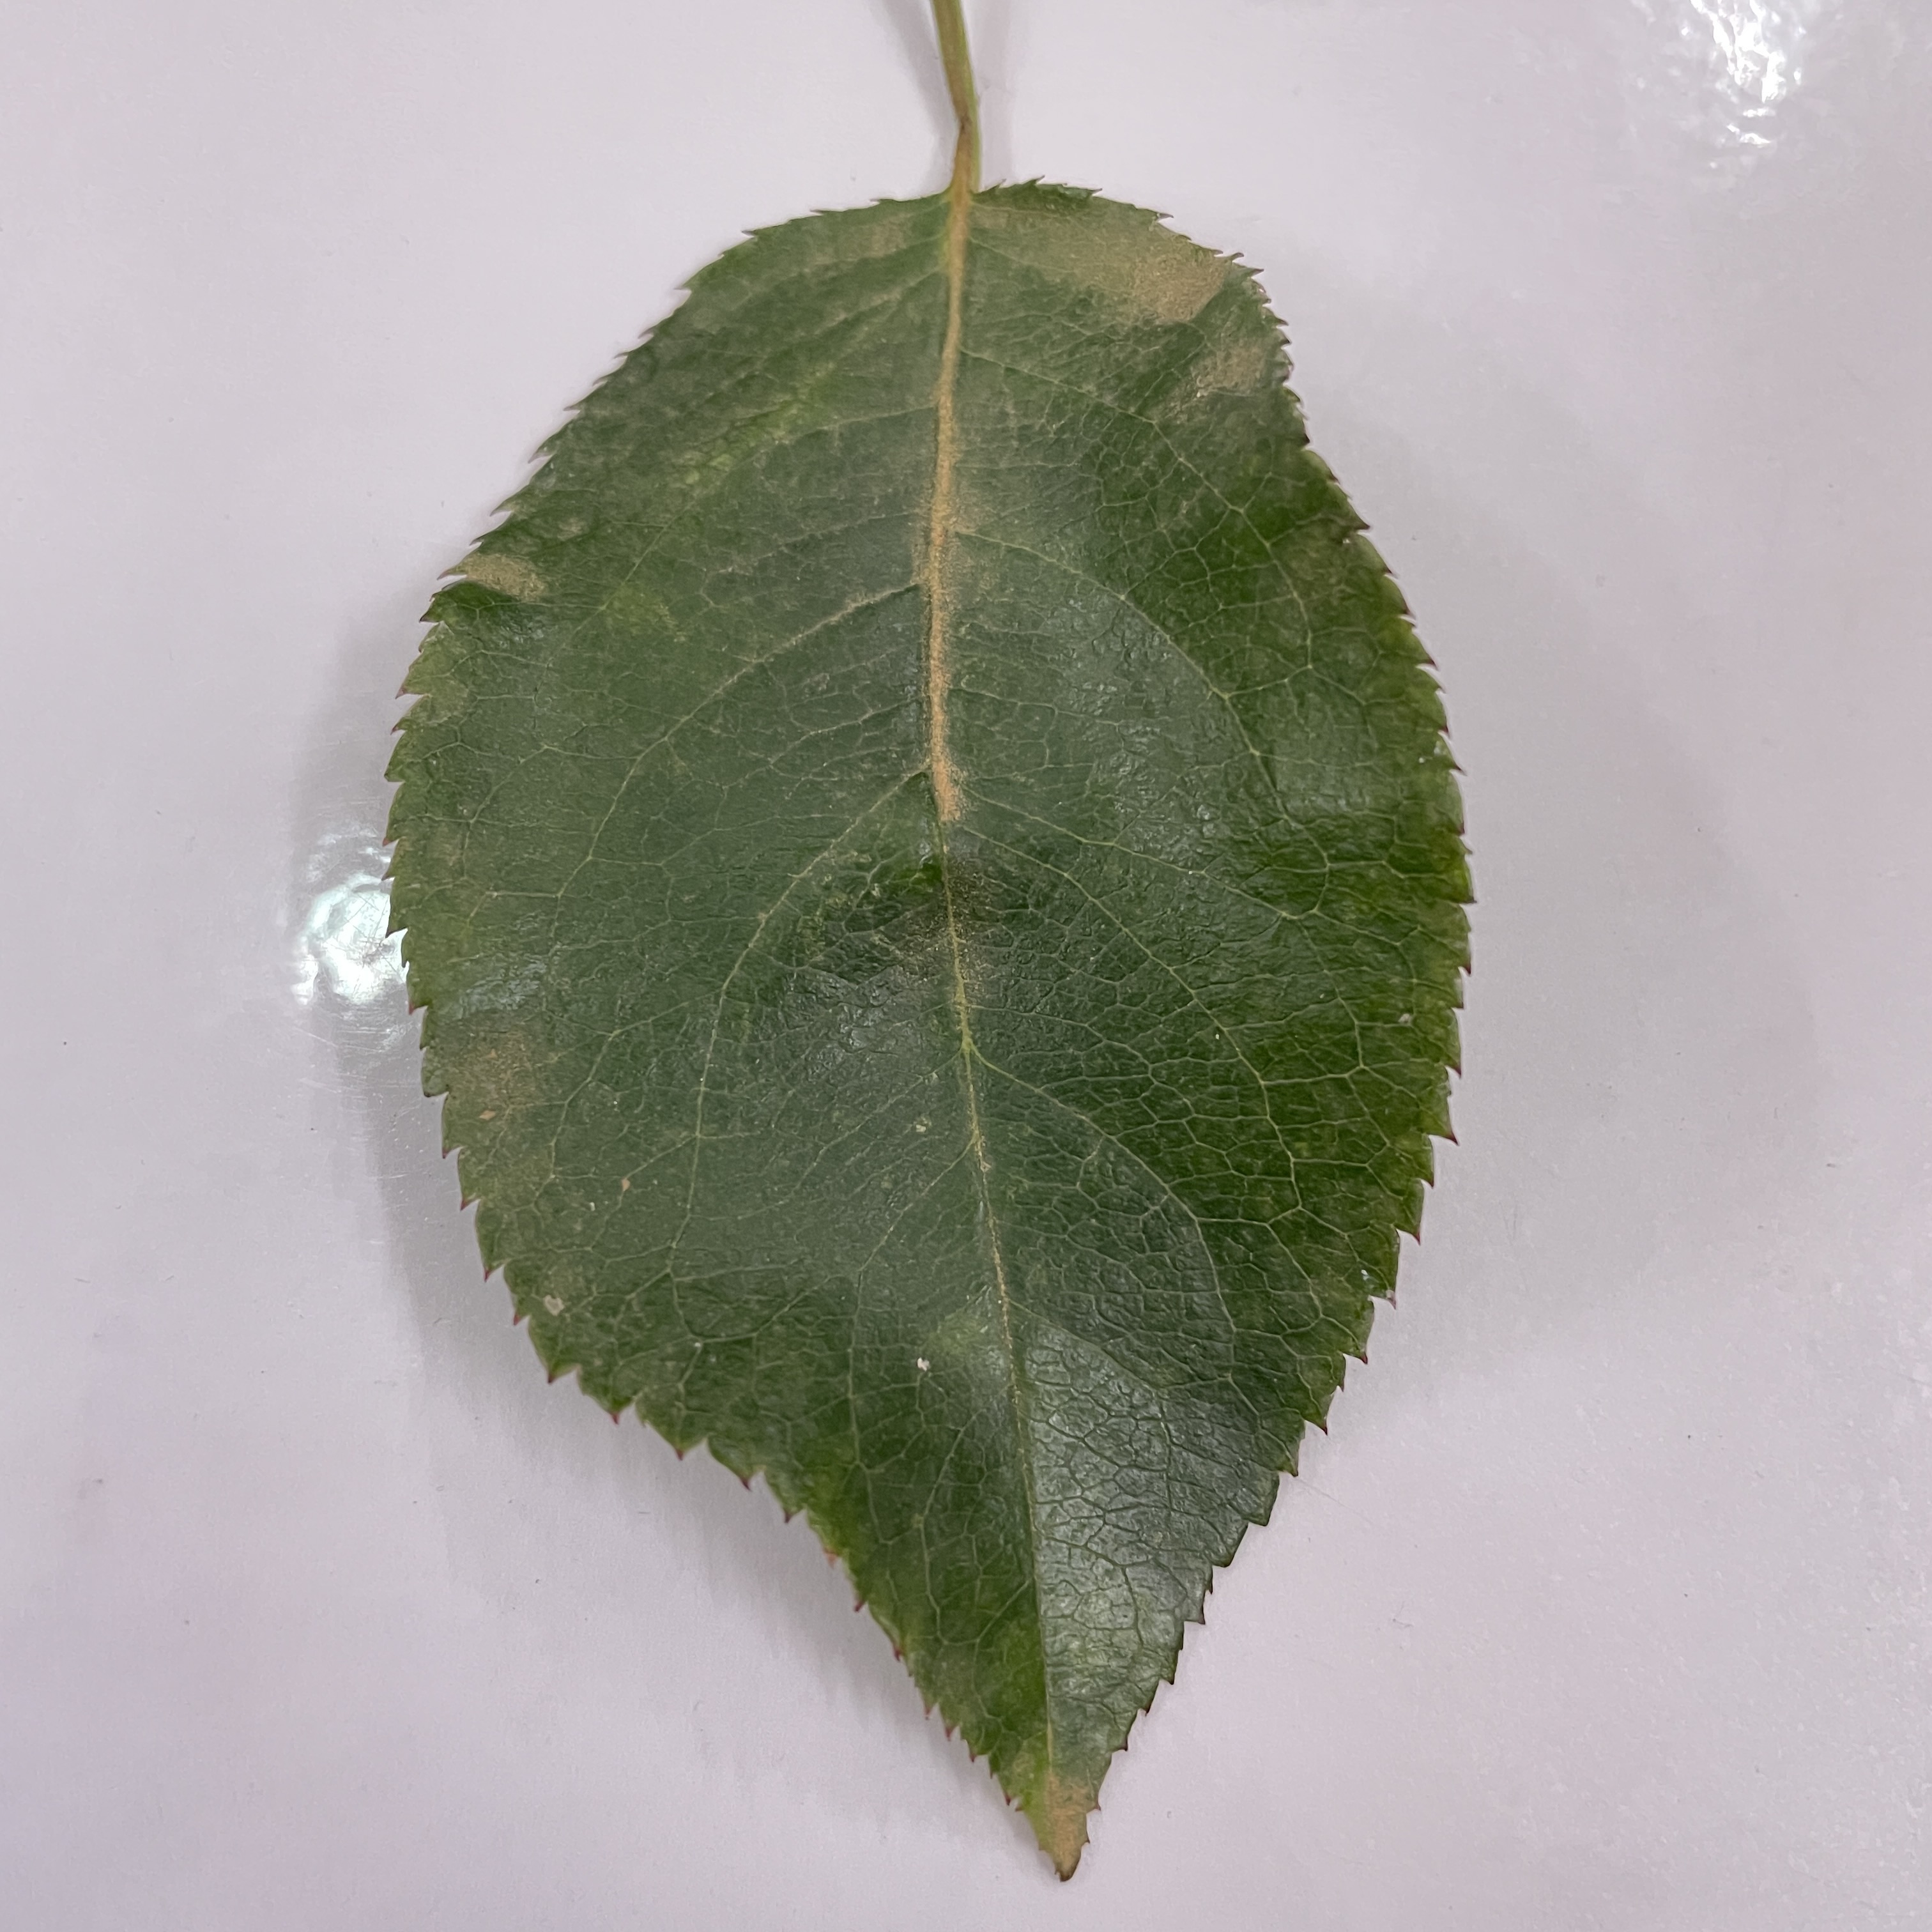
Label: Healthy Leaf